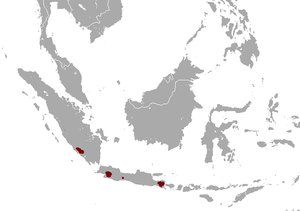
Indonesisk bjergvæsel
Udbredelse af indonesisk bjergvæsel
Udbredelse af indonesisk bjergvæsel
Indonesisk bjergvæsel er et dyr i mårfamilien under rovdyrene. Dyret er kun fundet på Java og Sumatra, hvor det lever i højder på 1000-2000 m.